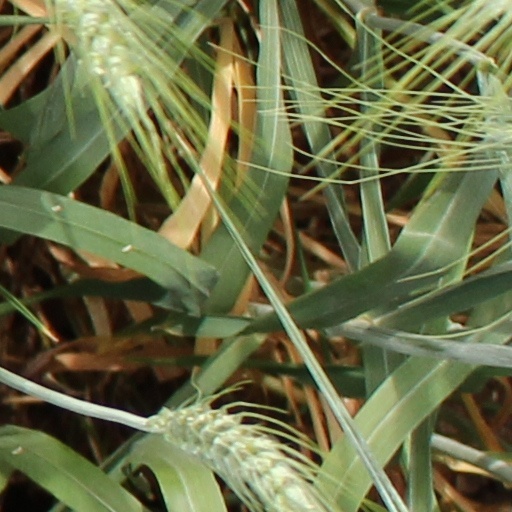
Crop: wheat